Waynesboro Area School District

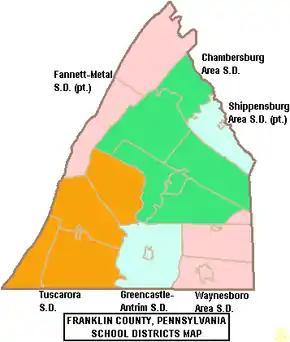

The Waynesboro Area School District is a midsized, suburban public school district located in Franklin County, Pennsylvania. The district is one of the 500 public school districts of Pennsylvania. It encompasses the boroughs of Waynesboro and Mont Alto, as well as all of Washington Township and Quincy Township, and a portion of Guilford Township. Waynesboro Area School District encompasses approximately . According to 2000 federal census data, it serves a resident population of 28,376. By 2010, the district's population increased to 32,386 people. In 2009, the district residents' per capita income was $18,503, while the median family income was $46,584. In the Commonwealth, the median family income was $49,501 and the United States median family income was $49,445, in 2010.